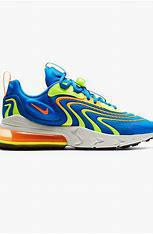
Brand: Nike
Model: Air Max 270 React ENG